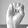
ASL letter: E